Development of Overwatch

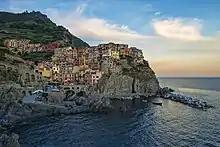
The visuals for the Mexico-based Dorado map were inadvertently inspired by the mountainside-homes of Manarola, Italy.

Kaplan has expressed that this theme continued into the aesthetics of the game, commenting, "when it comes to the setting and art style and tone of the universe, a lot of games like to approach the future in either a very dystopian way, or a post-apocalyptic way," and adding, "we wanted to make something bright and welcoming, that featured a lot of deep, rich colors. A lot of the modern realistic games tend to focus on gritty gray, brown palettes." Several of the initial maps, Ilios, Dorado, and Nepal, were developed based on the idea of vacation spots and drew from various imagery of those locations. Kaplan noted that Dorado, set in Mexico, was inspired by a photograph they found while searching for images of colorful Mexican towns, but only later realized that the photo was that of Manarola, Italy. Others, like the Hollywood map, were created by a multicultural team that used only their perception of what Hollywood was like, rather than any reference material, with the result being better than a realistic version, according to Kaplan. A more recent map, Oasis, set in Iraq, was portrayed as "one of the most technologically-advanced places in the world" to contrast how other games set in the near-future present the country as ravaged by war.